Homa (ritual)

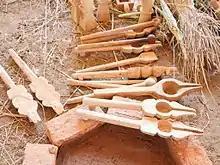
Example of traditional wooden homa and yajna implements used during rituals

Homa rituals are also found in Jainism. For example, the "Ghantakarn" ritual is a homa sacrifice, which has evolved over the centuries, and where ritual offerings are made into fire, with "pancamrit" (milk, curd, sugar, saffron, and clarified butter) and other symbolic items such as coconut, incense, seeds, and herbs. The mantra recited by Jains include those in Sanskrit, and the 16th-century Svetambara text "Ghantakarna Mantra Stotra" is a Sanskrit text which describes the homa ritual dedicated to Ghantakarna Mahavira in one of the Jaina sects.